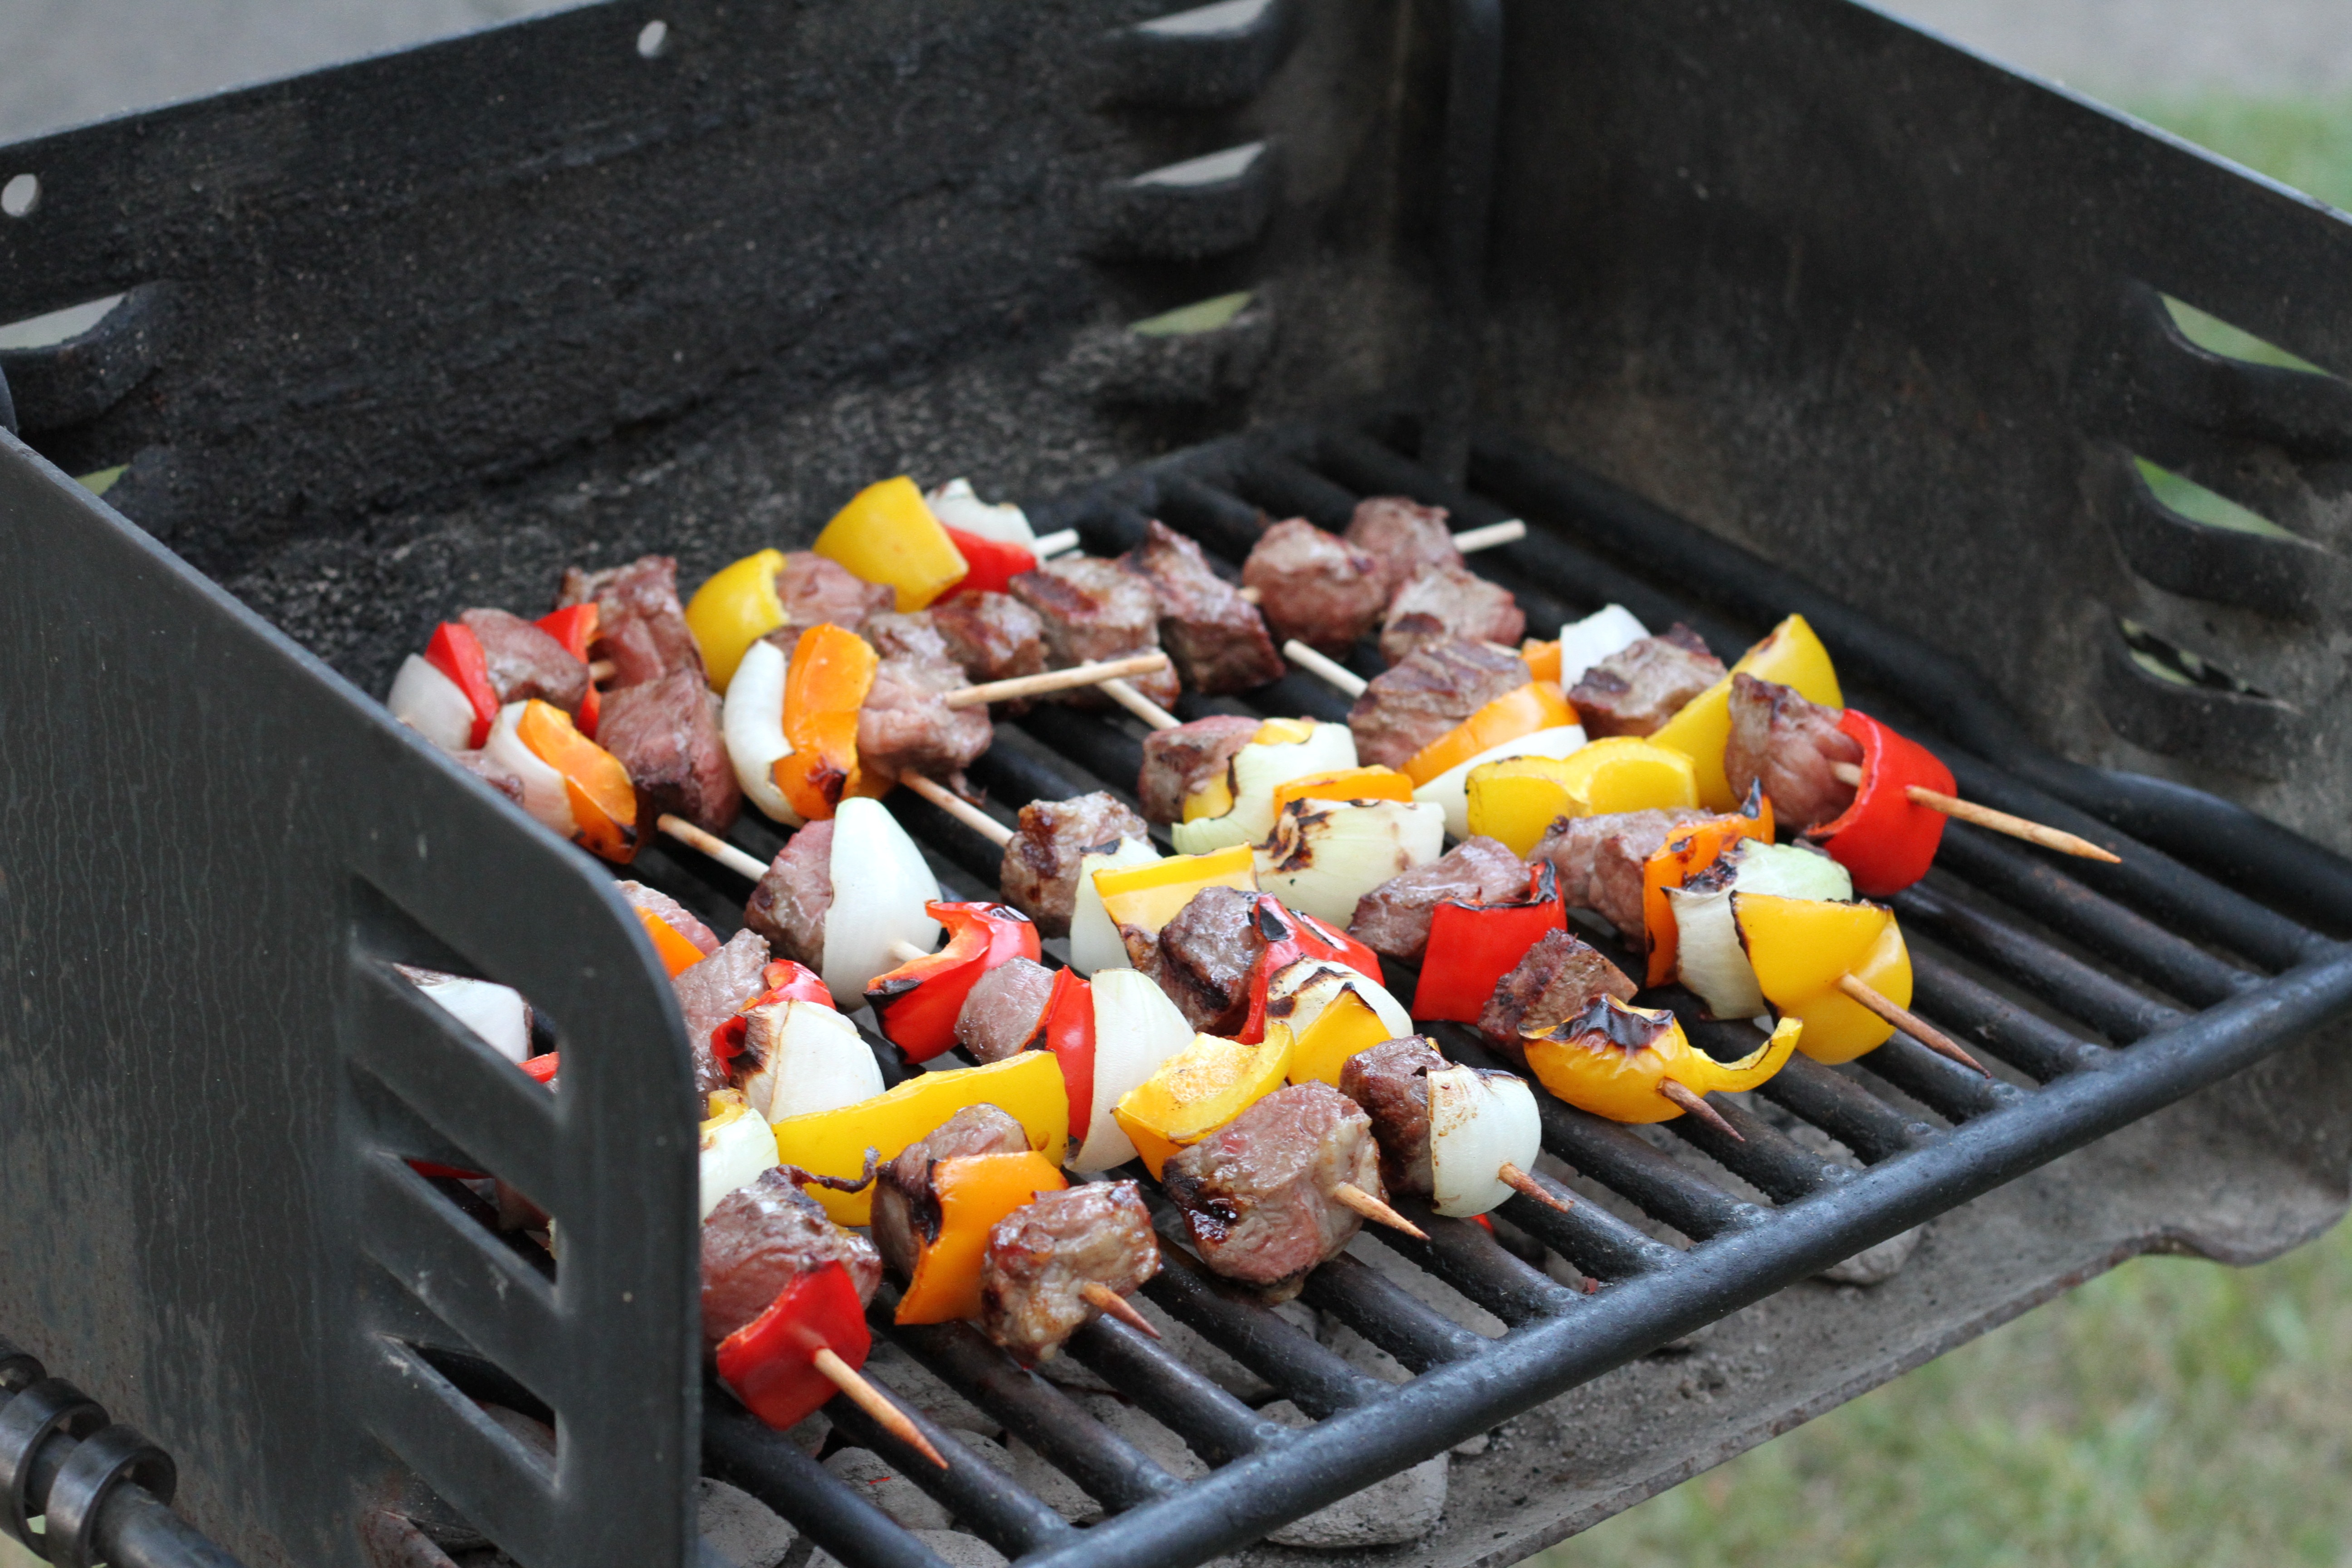
roast, dish, meal, food, cooking, produce, meat, barbecue, cuisine, beef, grill, skewer, kebab, grilled, skewers, grilling, barbecue grill, grilled food, human action, outdoor grill, shish kebab skewers